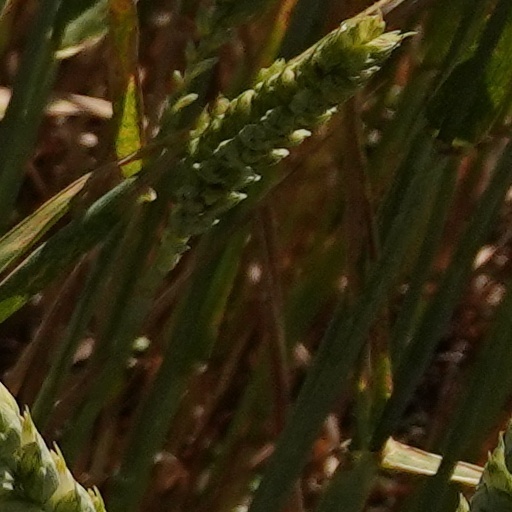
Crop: wheat